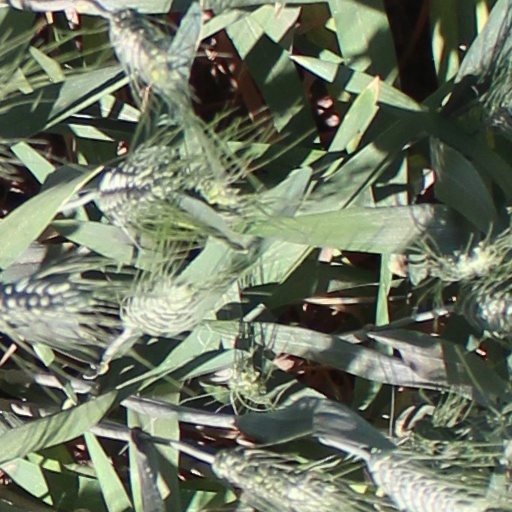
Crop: wheat